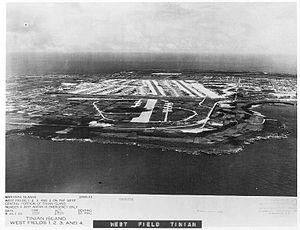
Tinian, l'une des trois principales îles des Mariannes du Nord dans l'archipel des Mariannes, est une île d'une centaine de kilomètres carrés située à environ huit kilomètres au sud-ouest de son île sœur et à cent trente kilomètres au nord de Guam. Il s'agit d'un atoll surélevé culminant à 170 mètres d'altitude.